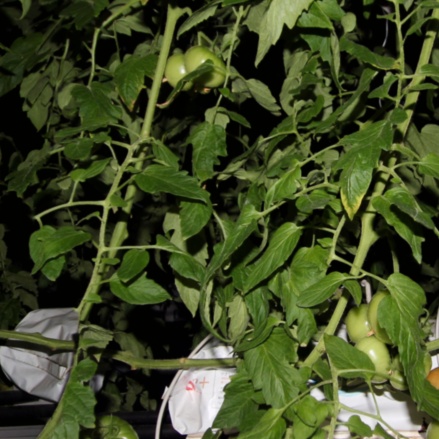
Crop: tomato